Orkanger Church

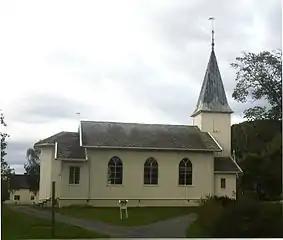
View of the church (2013)

Orkanger Church is a parish church of the Church of Norway in Orkland Municipality in Trøndelag county, Norway. It is located in the town of Orkanger, near the shore of the Trondheimsfjorden. It is the church for the Orkanger parish which is part of the Orkdal prosti (deanery) in the Diocese of Nidaros. The white, wooden church (originally called "Orkedalsørens kirke") was built in a long church style in 1892 by the architect Christian Thams. The church seats about 200 people.